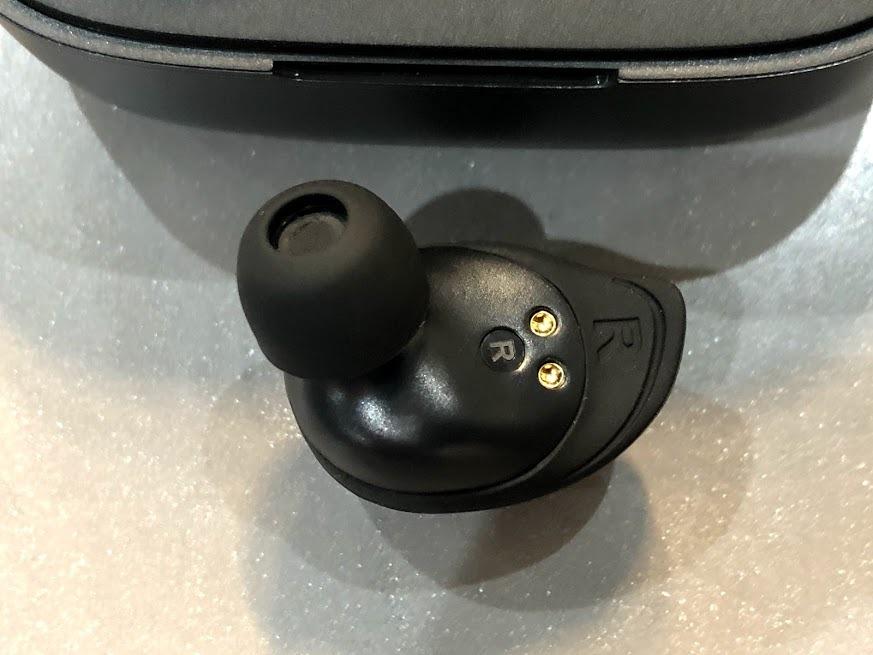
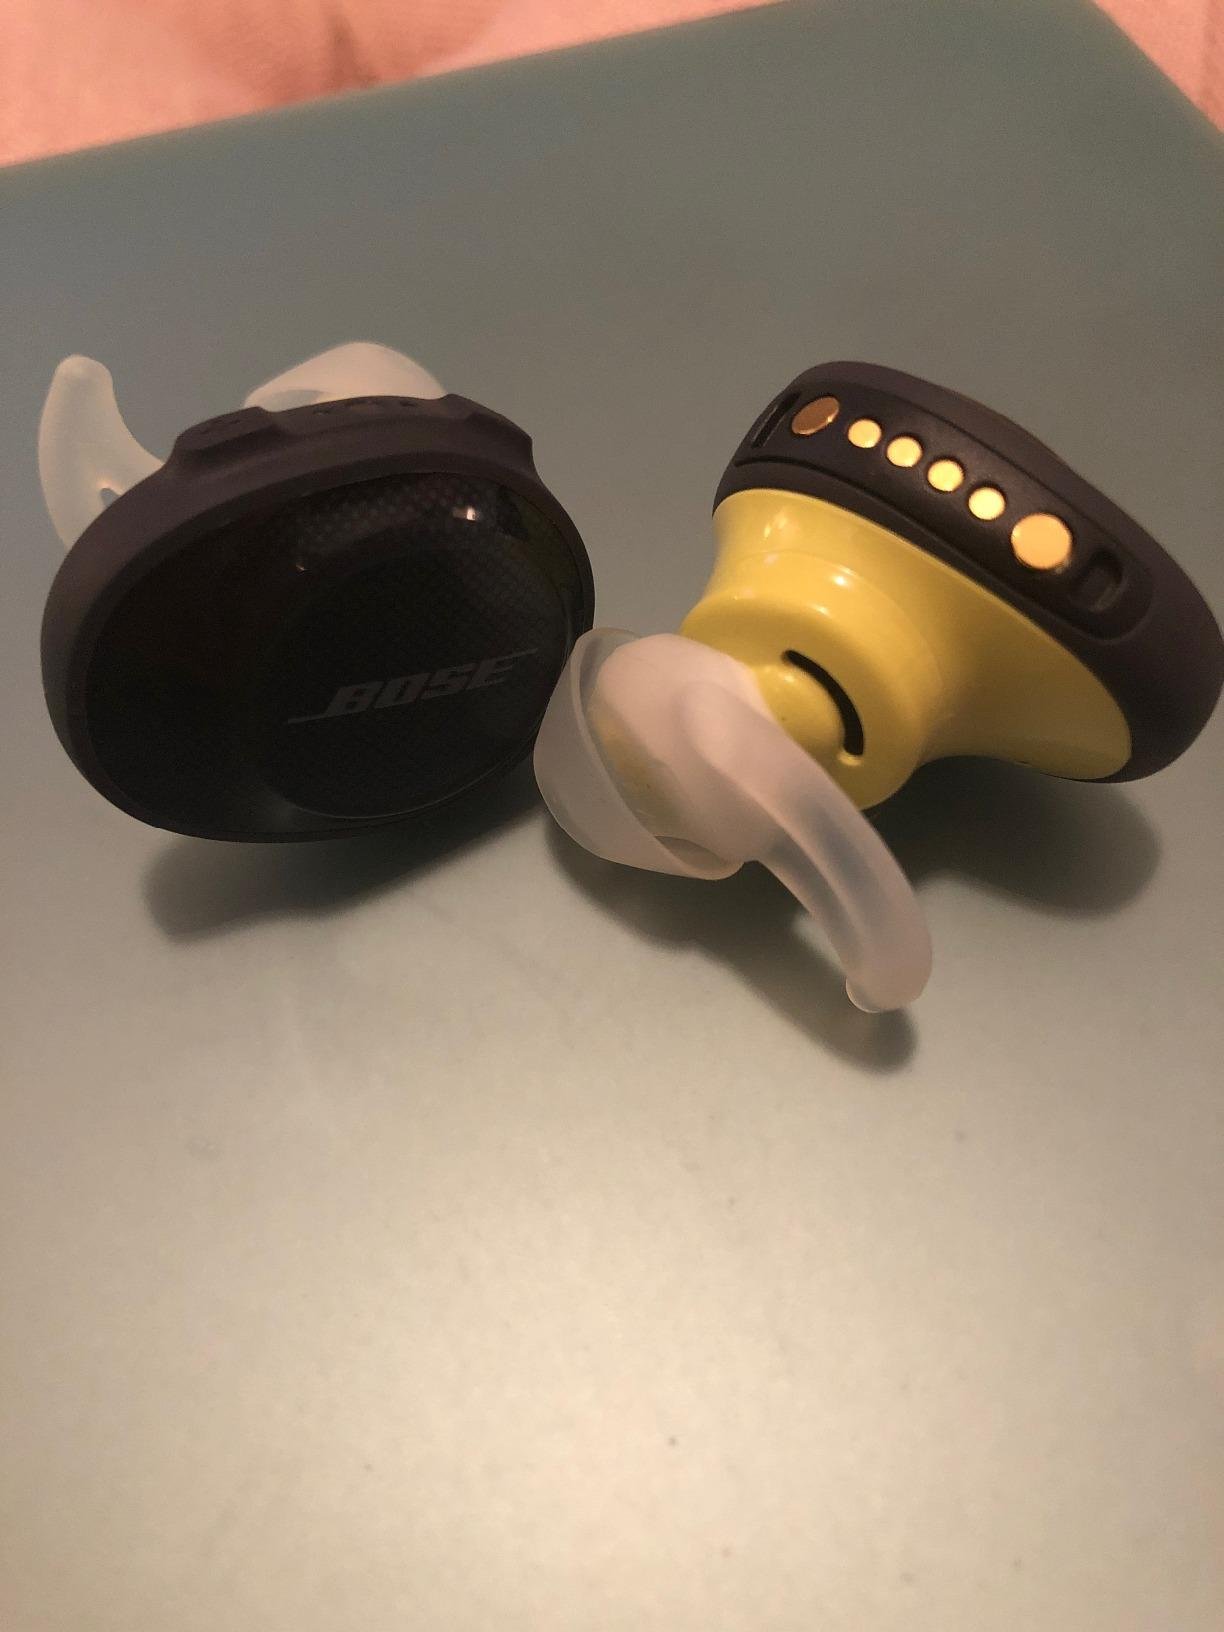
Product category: earbuds
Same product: no